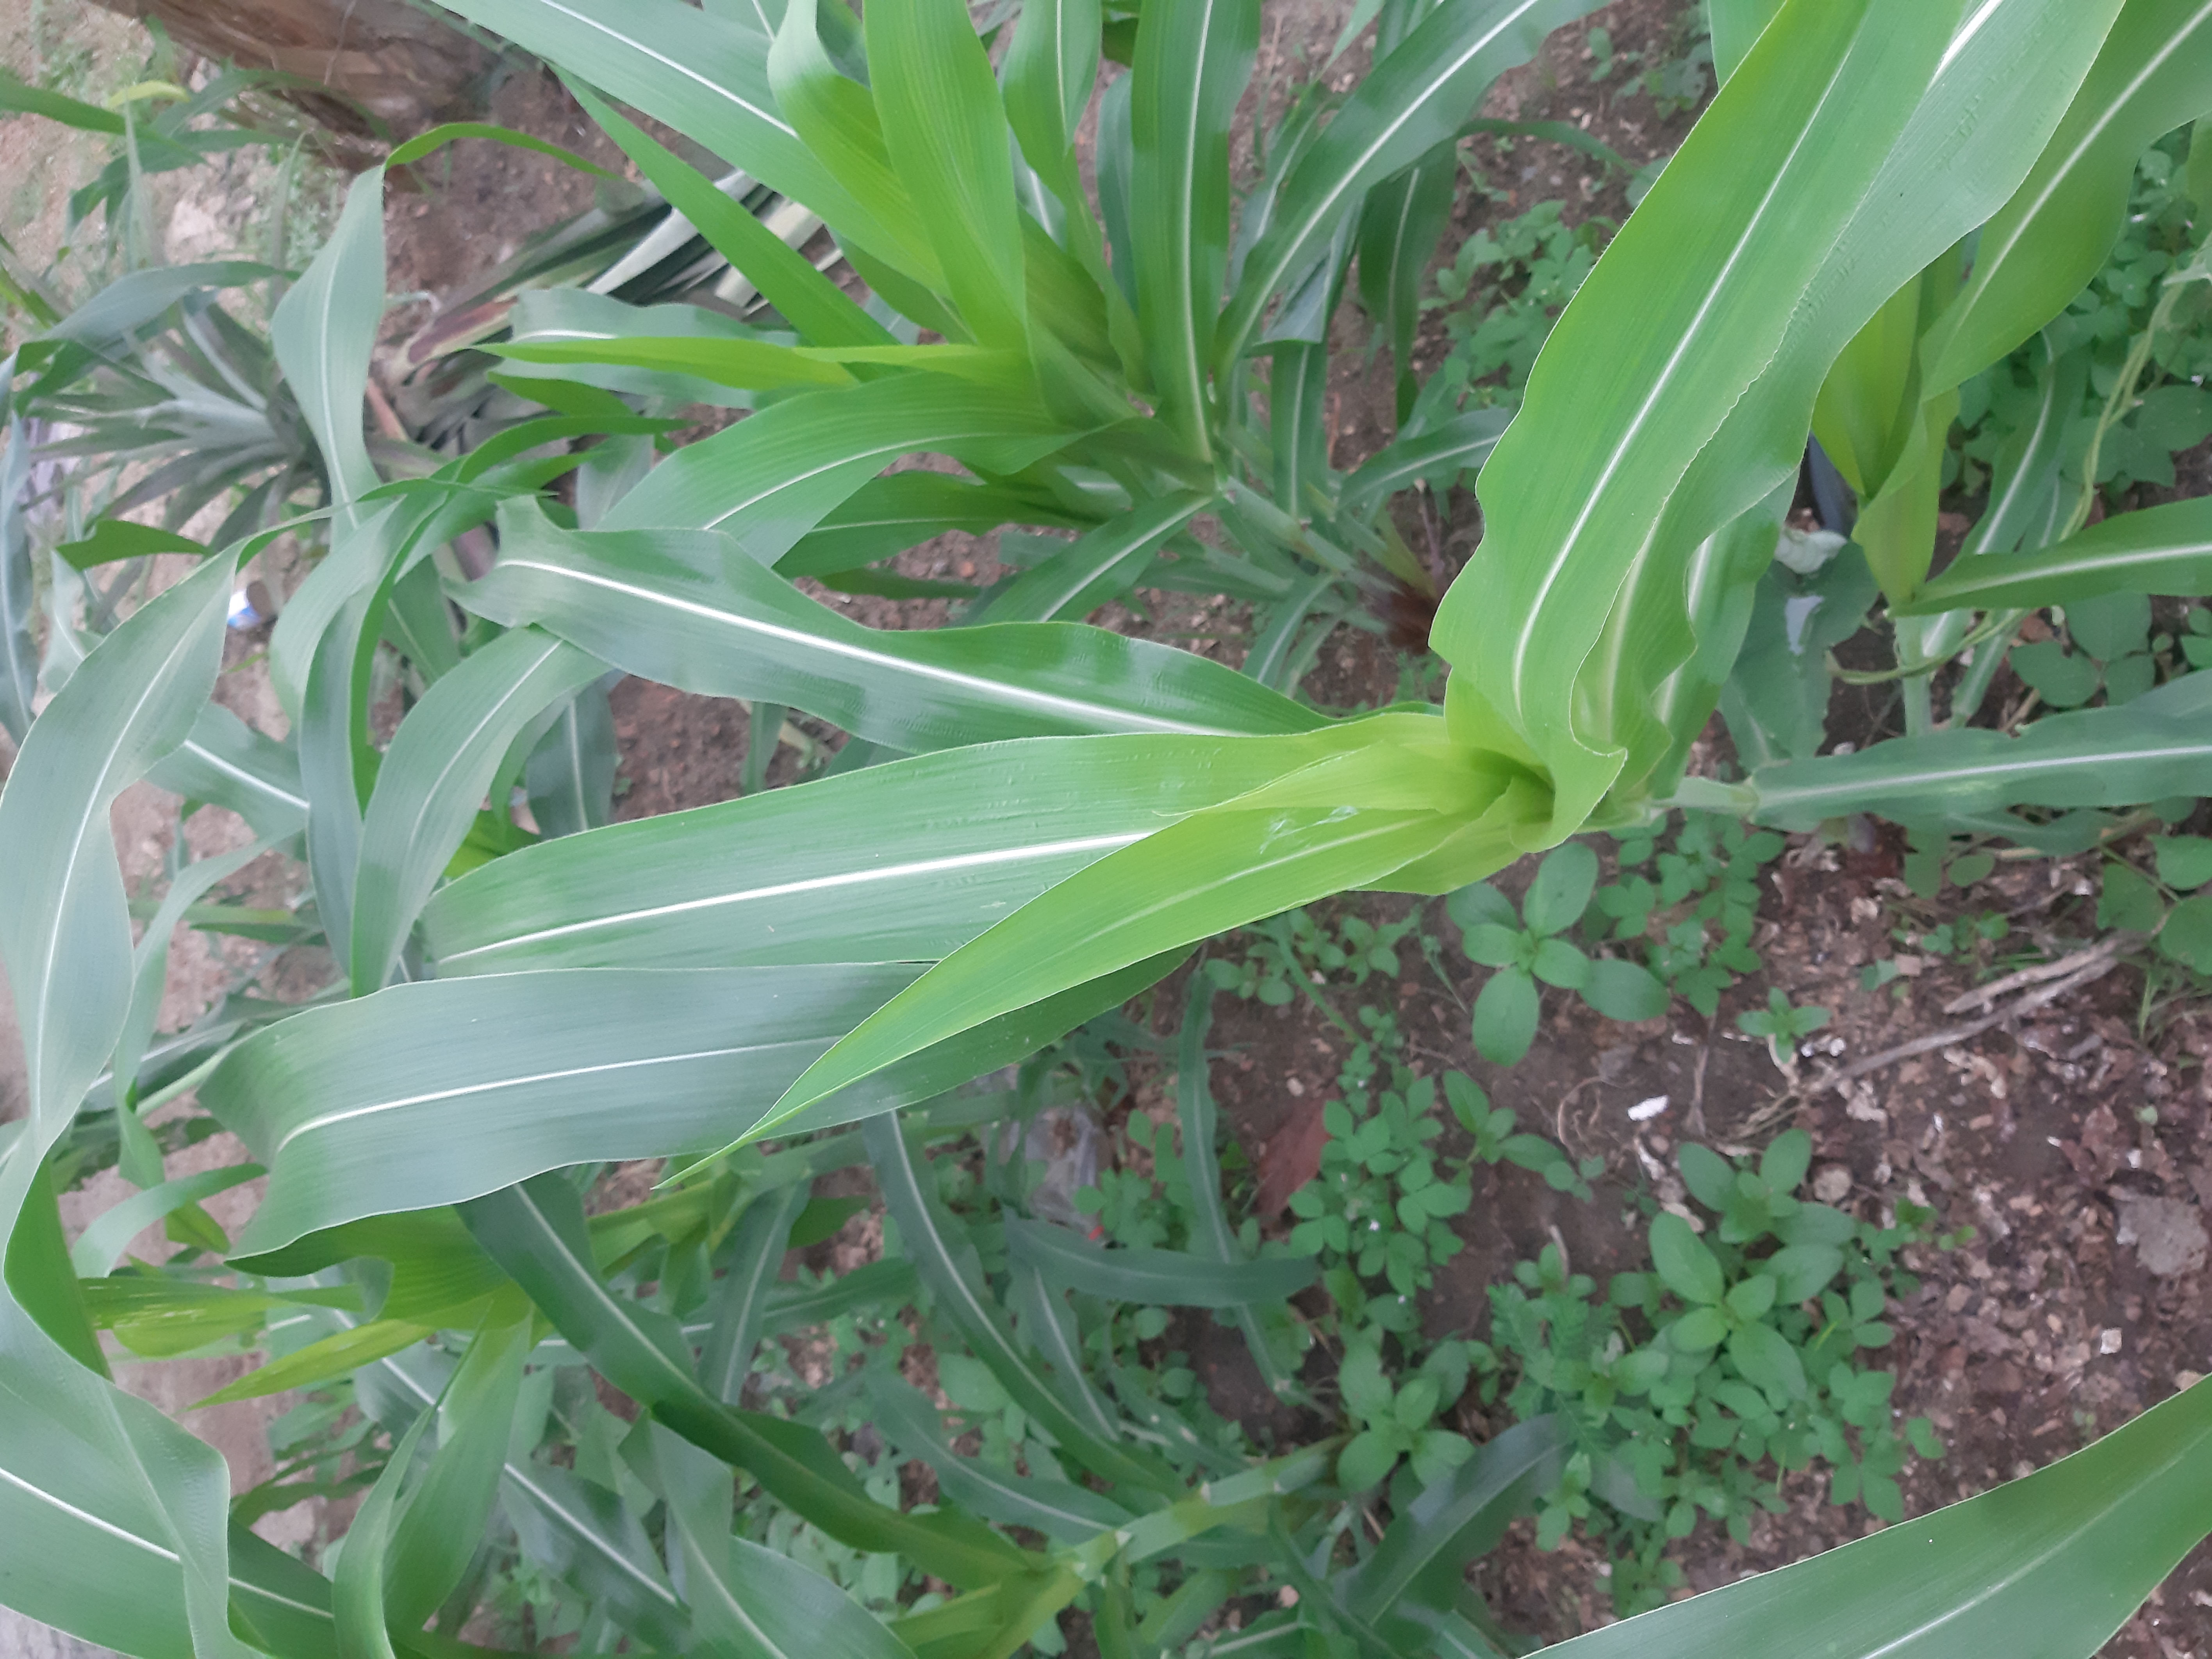
Label: healthy